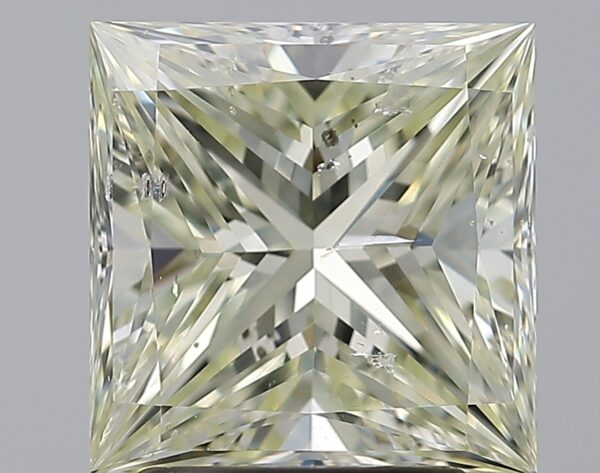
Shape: princess
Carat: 2.71
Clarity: SI2
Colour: Q-R
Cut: VG
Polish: EX
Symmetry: EX
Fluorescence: N
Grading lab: GIA
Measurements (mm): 7.79 x 7.71 x 5.75